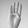
ASL letter: B